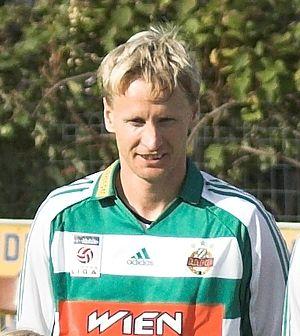
Radek Bejbl, né le 29 août 1972 à Nymburk, est un footballeur professionnel tchèque, évoluant au poste de milieu de terrain.